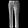
Label: Trouser